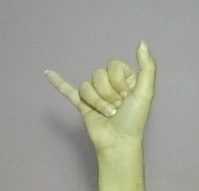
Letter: ya